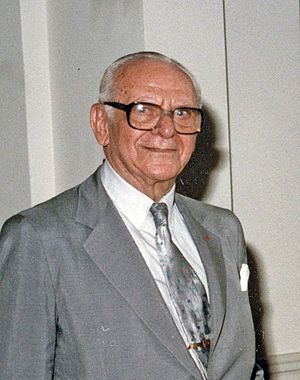
Armand Hammer
Armand Hammer var en amerikansk forretningsmand og filantrop. Han var administrerende direktør for olieselskabet Occidental Petroleum gennem flere årtier, men var også kendt for sin kunstsamling og sine tætte forbindelser til Sovjetunionen. Han skabte sig en stor personlig formue og finansierede mange kulturelle og humanitære formål. Hammer dukkede ofte op på tv for at kommentere internationale relationer eller propagandere for forskning for at finde en kur mod kræft. Per 2008 har Hammer været genstand for fem biografier.